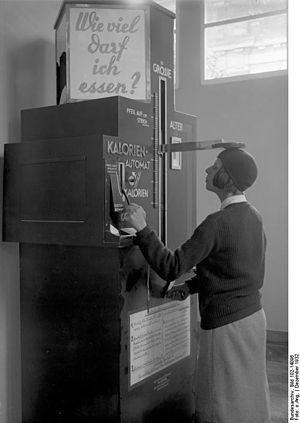
La calorie est une ancienne unité d'énergie. C'est la quantité d'énergie nécessaire pour élever la température d’un gramme d'eau liquide de 14,5 à 15,5 °C. Elle vaut environ 4,185 5 joules. C'est une unité hors du système international qui n'est tout au plus utilisée qu'en diététique aujourd'hui pour exprimer la valeur énergétique des aliments.